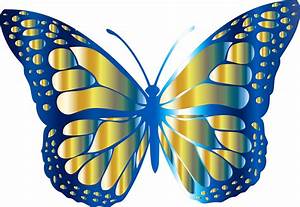
Label: farfalla